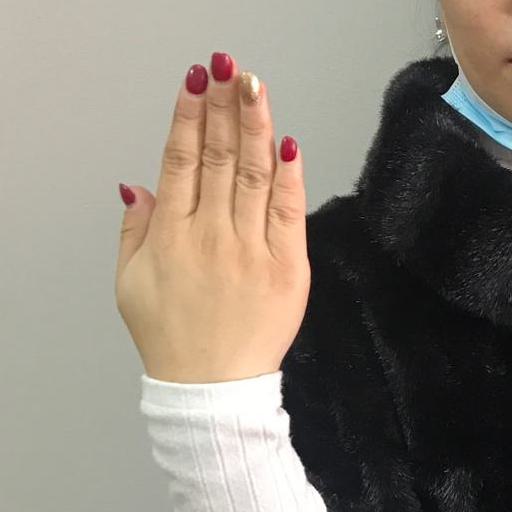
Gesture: stop_inverted